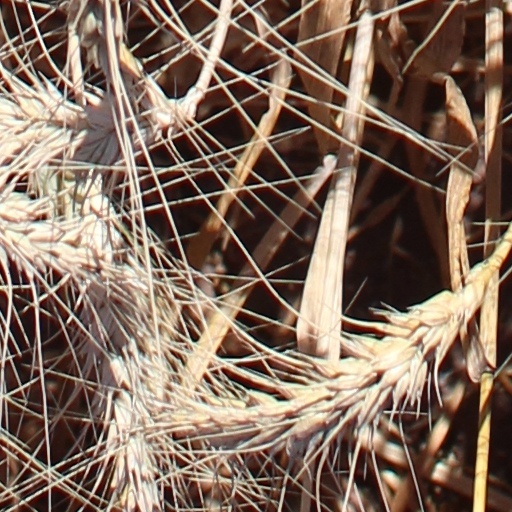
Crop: wheat